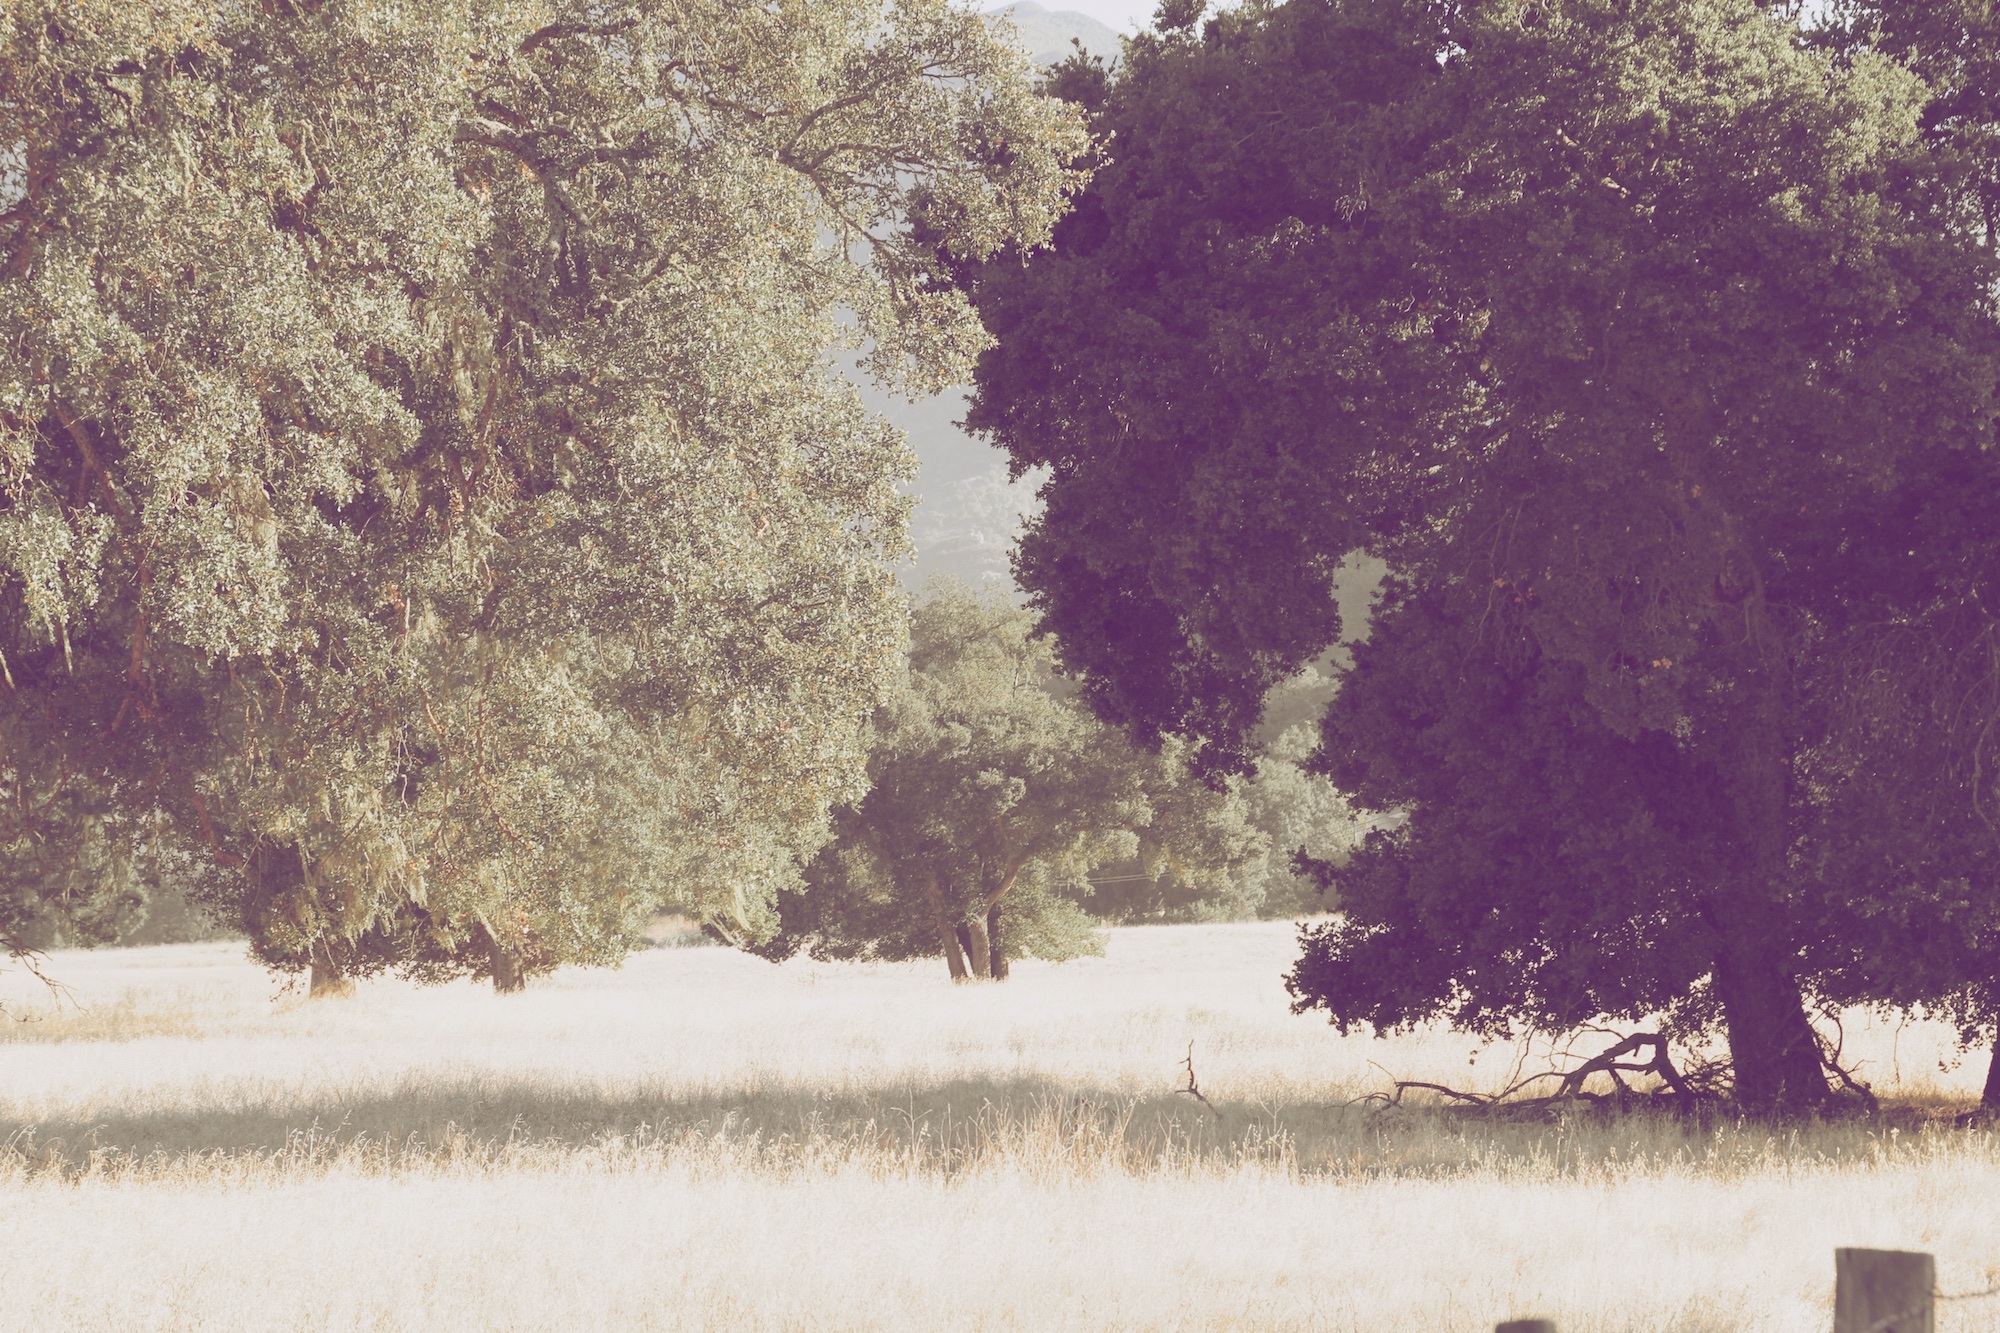
landscape, tree, nature, snow, winter, plant, field, morning, flower, frost, autumn, weather, season, rural area, atmospheric phenomenon, woody plant